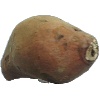
Label: Potato Sweet 1